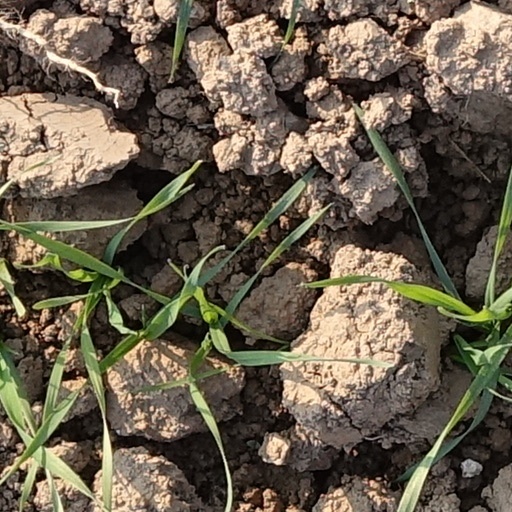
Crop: wheat